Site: brandenburg
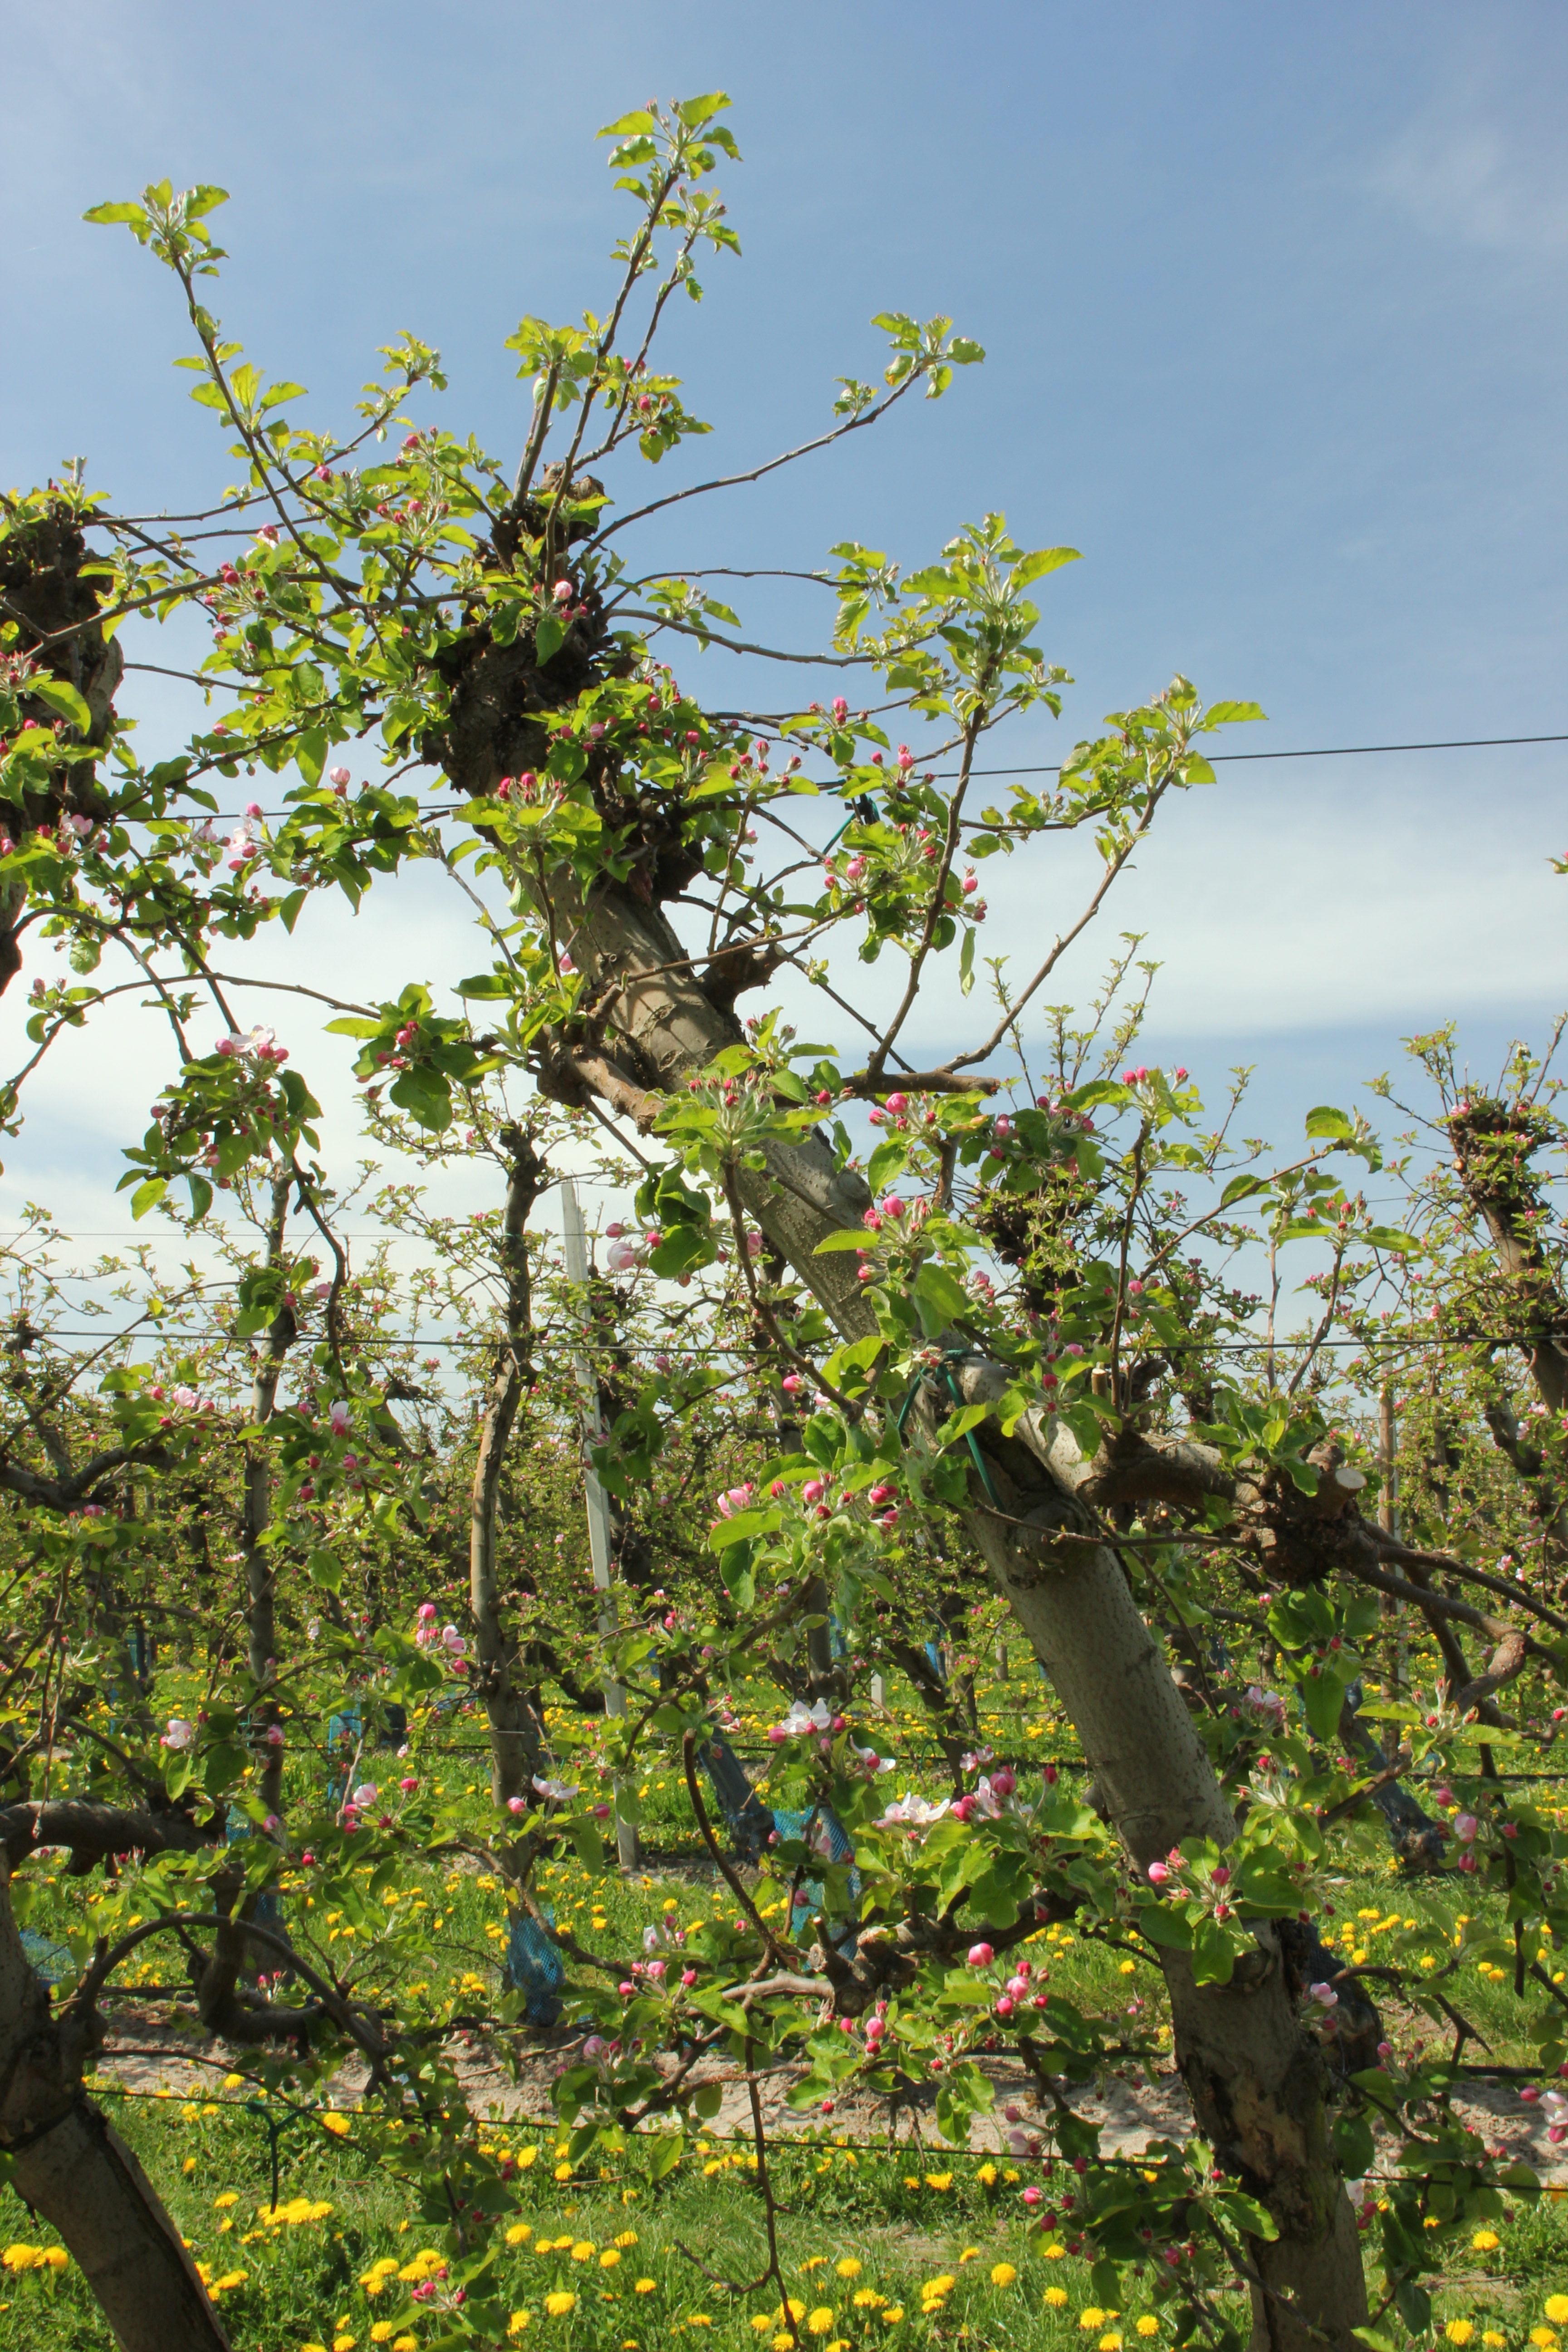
Growth stage (BBCH 57): Inflorescence emergence